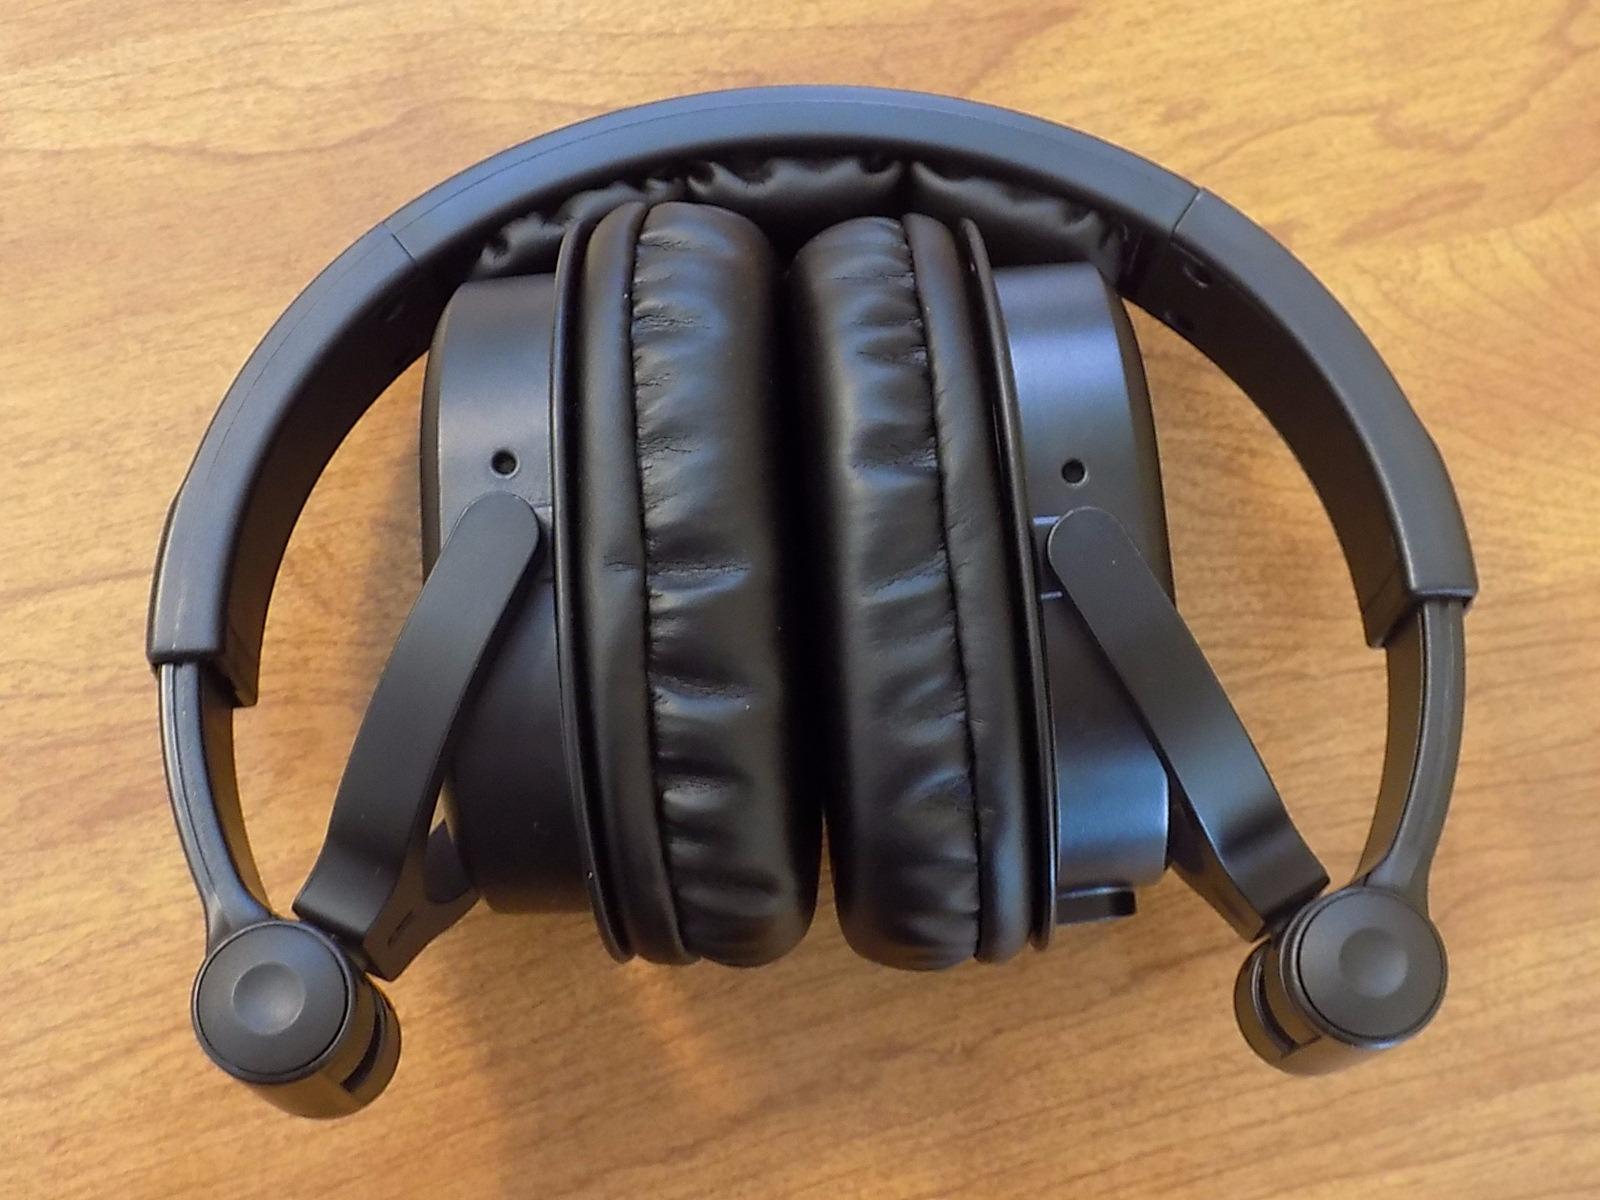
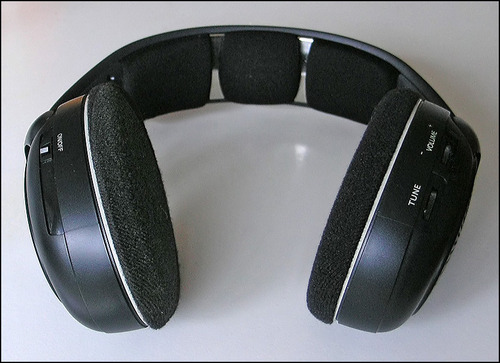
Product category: headphones
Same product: no